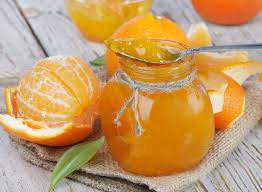
Label: Orange